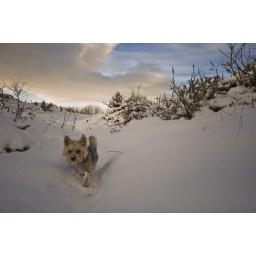
Harry out walking on cleadon hills in Marsden (South Shields).He loves exploring in the white stuff!